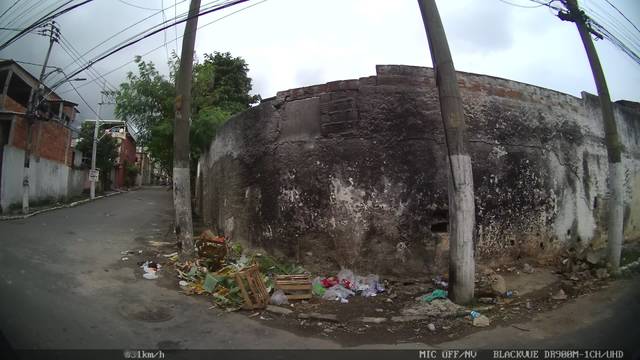
Region: Brazil
Coordinates: -22.775, -43.306